Tennessee Volunteers basketball

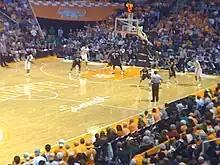
The Tennessee Vols facing the Vanderbilt Commodores in Thompson–Boling Arena

Tennessee opened the 2010–11 season with success, winning the Preseason NIT and rising as high as no. 7 in the national polls. In mid-December, the NCAA announced an investigation into Bruce Pearl for his role in a possible recruiting violation. SEC Commissioner Mike Slive suspended Pearl for the first half of the SEC season. Tennessee faltered throughout the rest of the season to a 19–15 record. Tennessee appeared in the NCAA tournament for the sixth consecutive year under Pearl and faced Michigan in the opening round. The Volunteers were defeated 75–45 in what proved to be Pearl's last game.